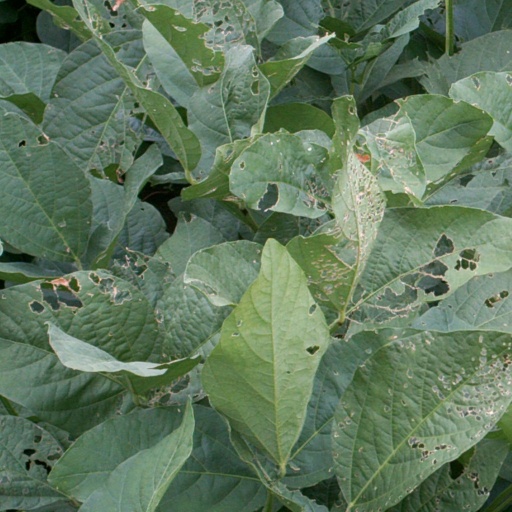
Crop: soybean